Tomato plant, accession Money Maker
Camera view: tilt-top (135 deg); turntable rotation: 210 degrees
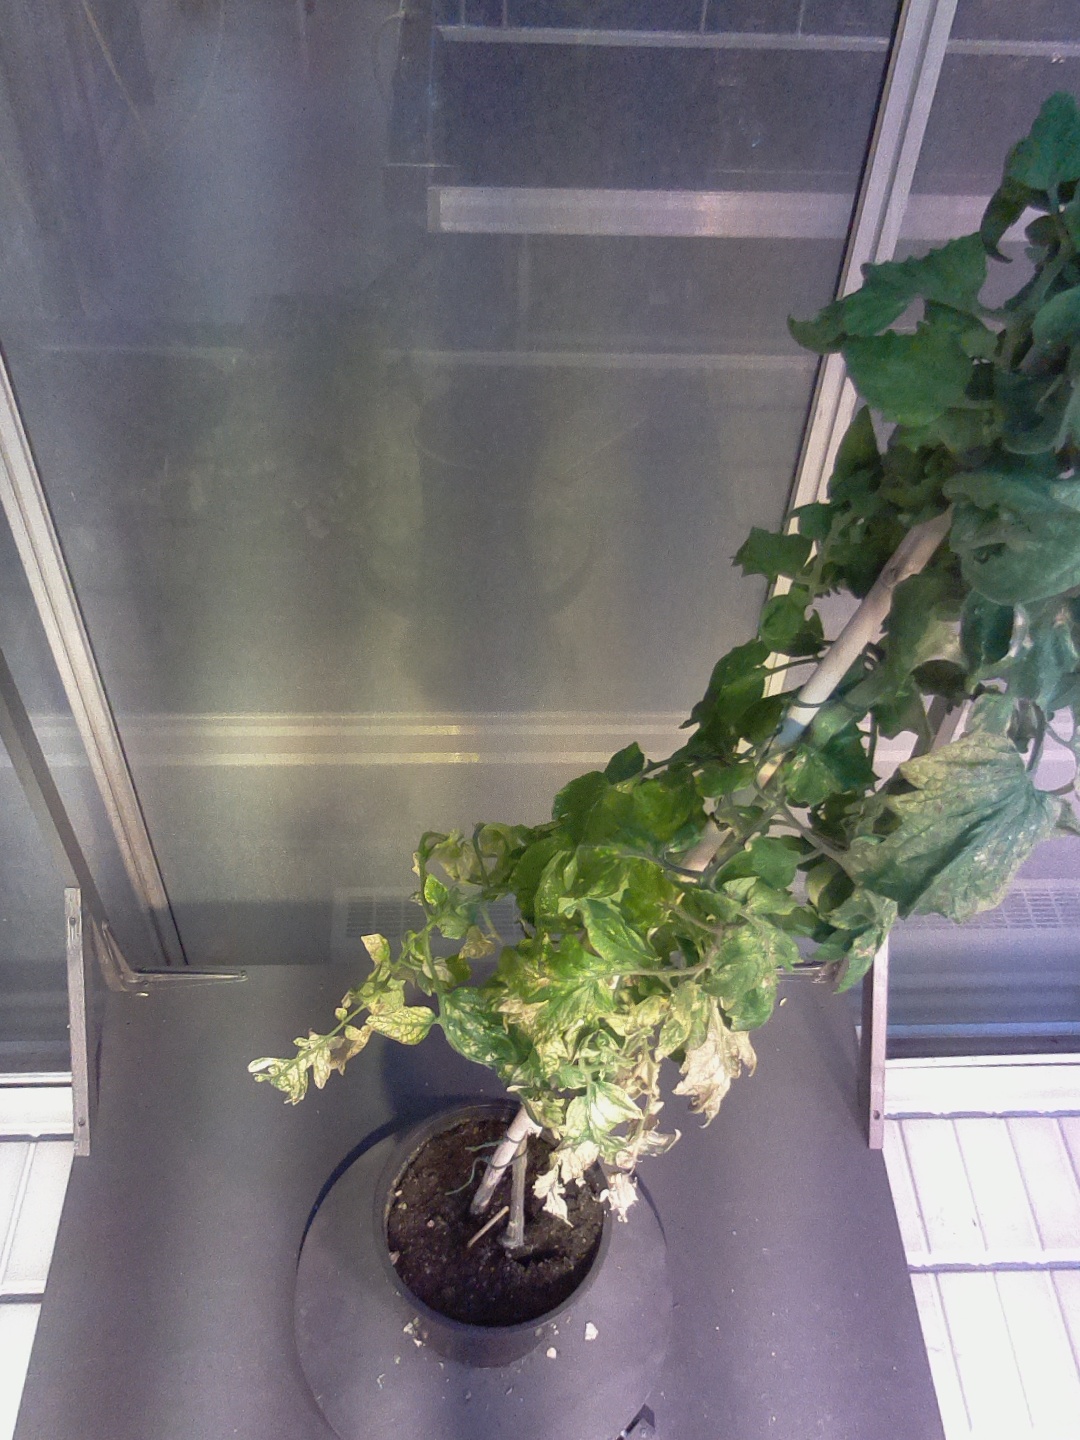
BBCH growth stage 79: 90% -100% of final fruit size